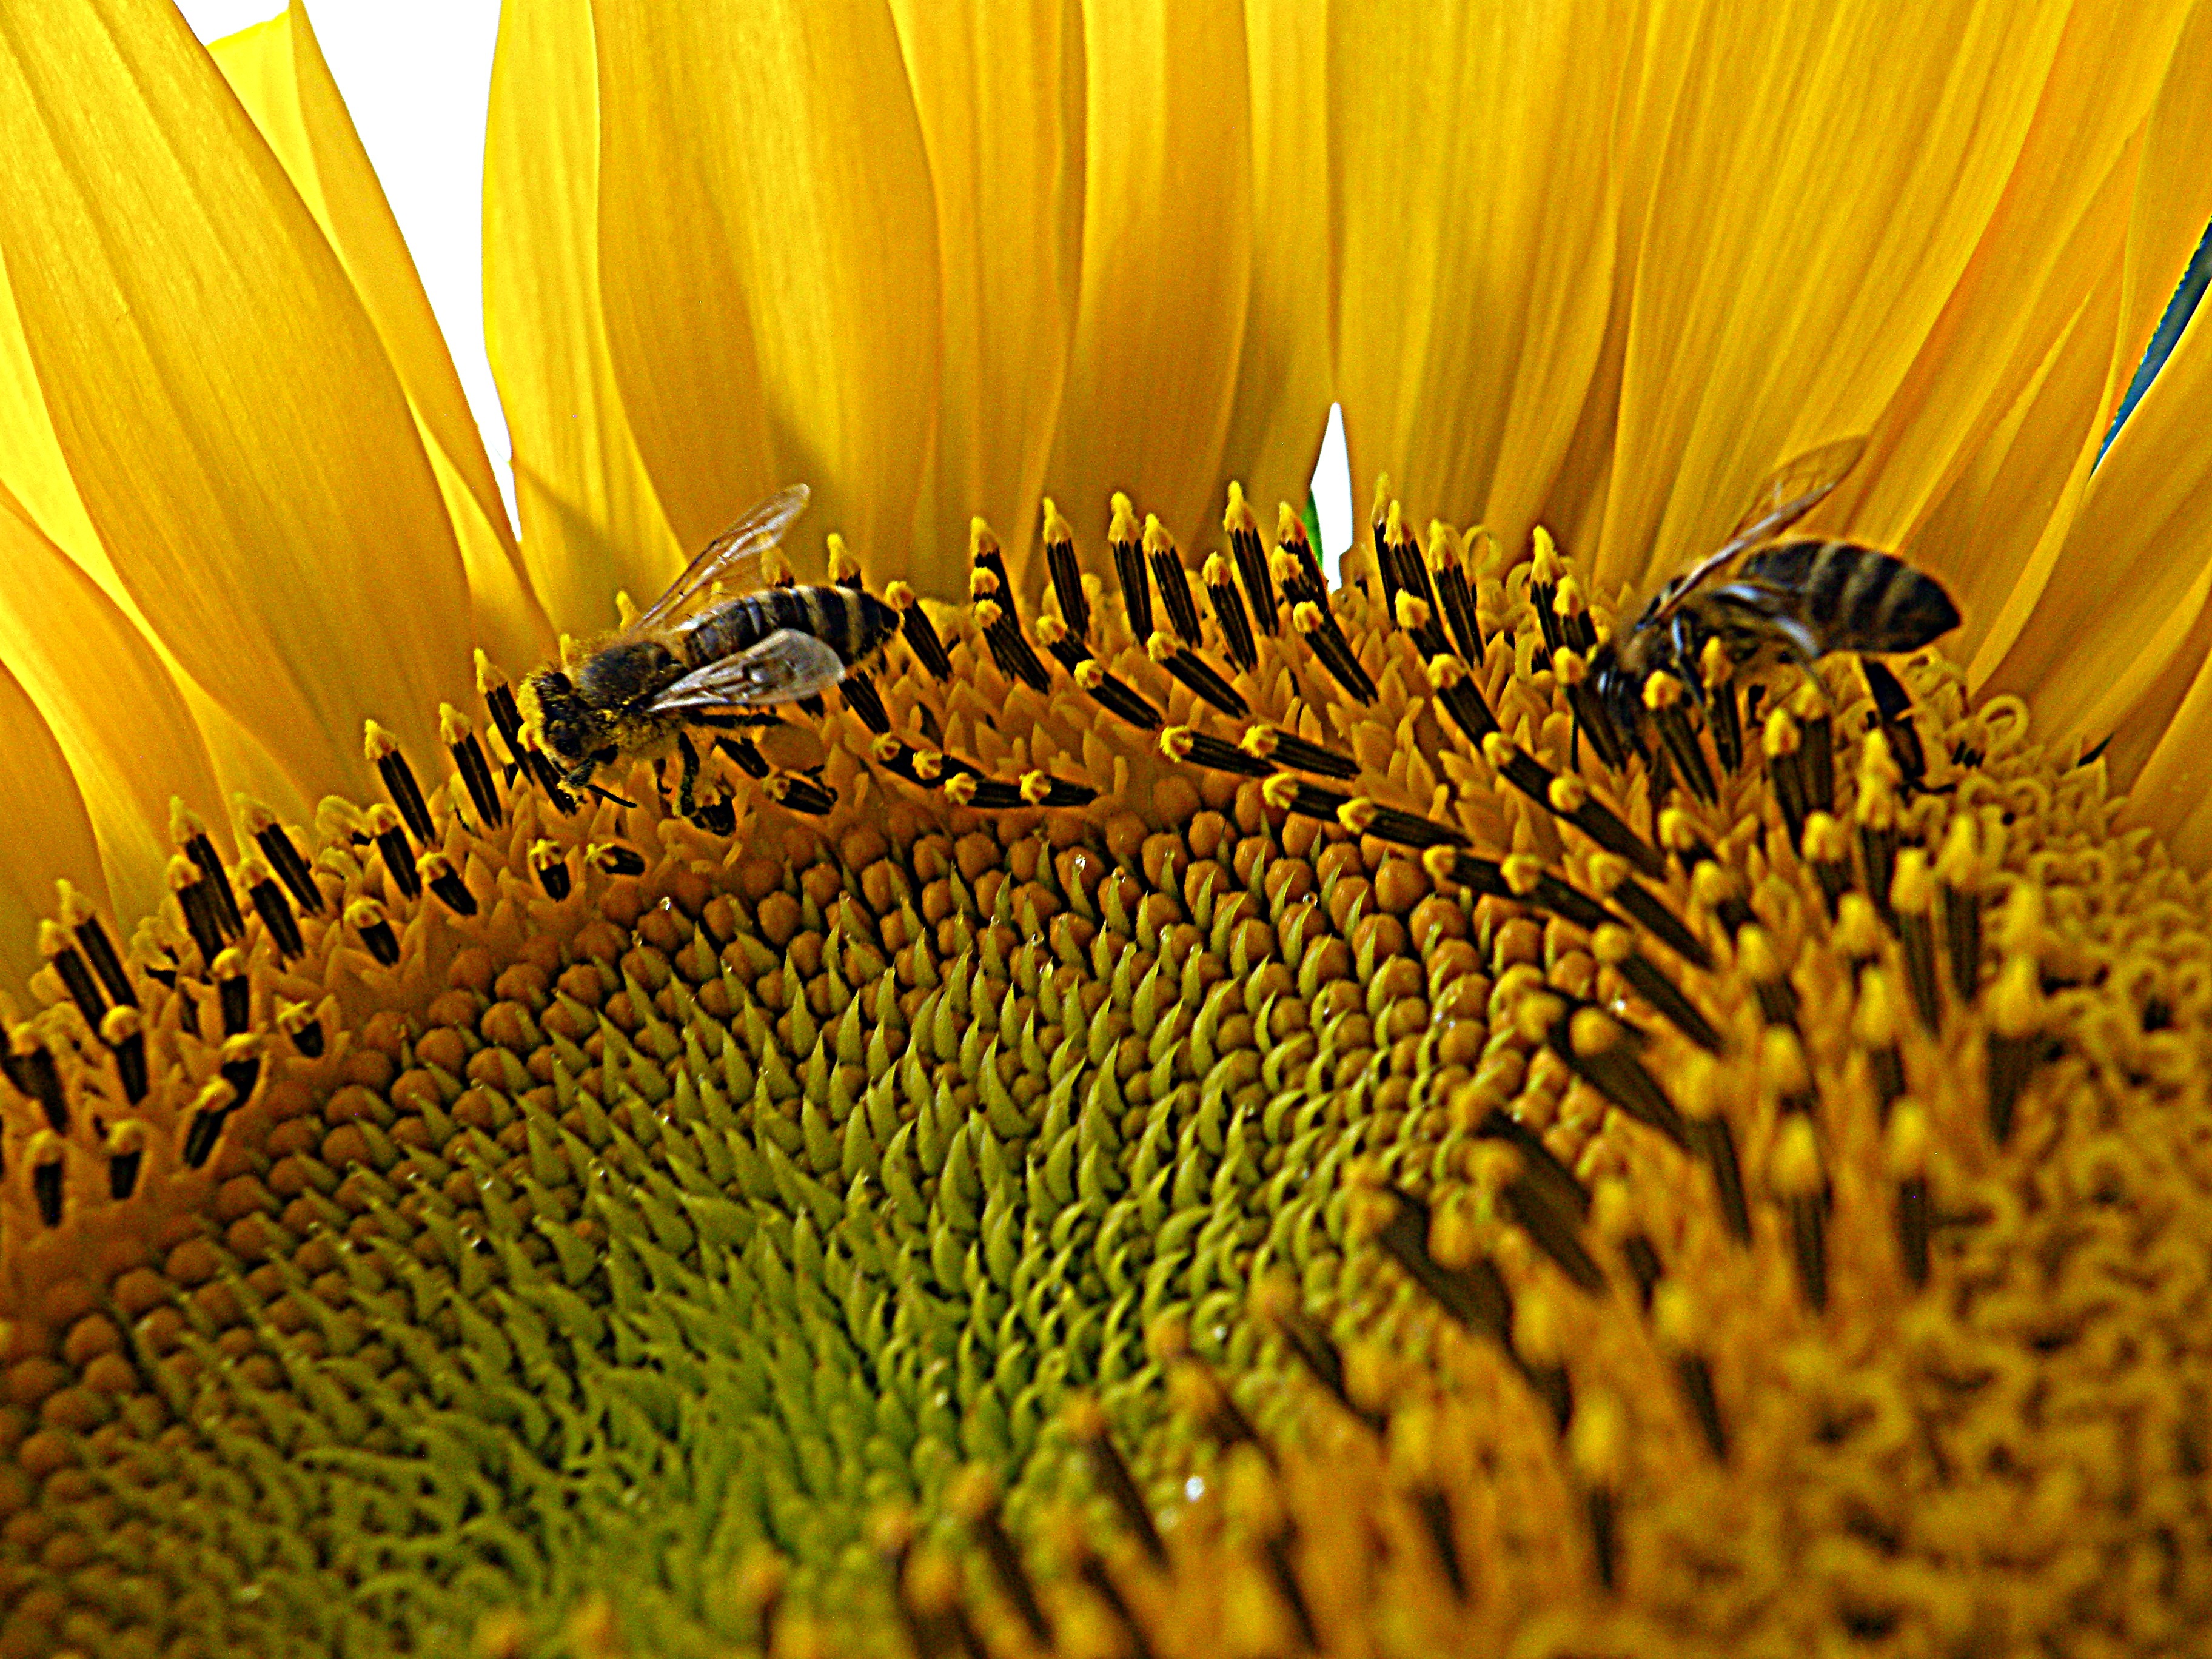
nature, plant, sun, field, photography, sunlight, leaf, flower, honey, rural, pollen, color, botany, yellow, agriculture, flora, sunflower, plants, close up, vegetarian food, bees, macro photography, flowering plant, daisy family, asterales, sunflower seed, grass family, plant stem, land plant